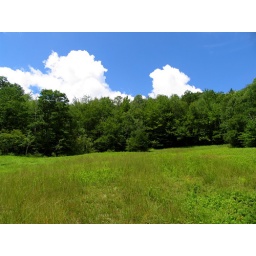
Back tree line of SG house high above property